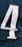
Number: 4